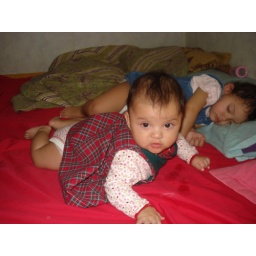
Abigail in the bedroom standing on all four march2008